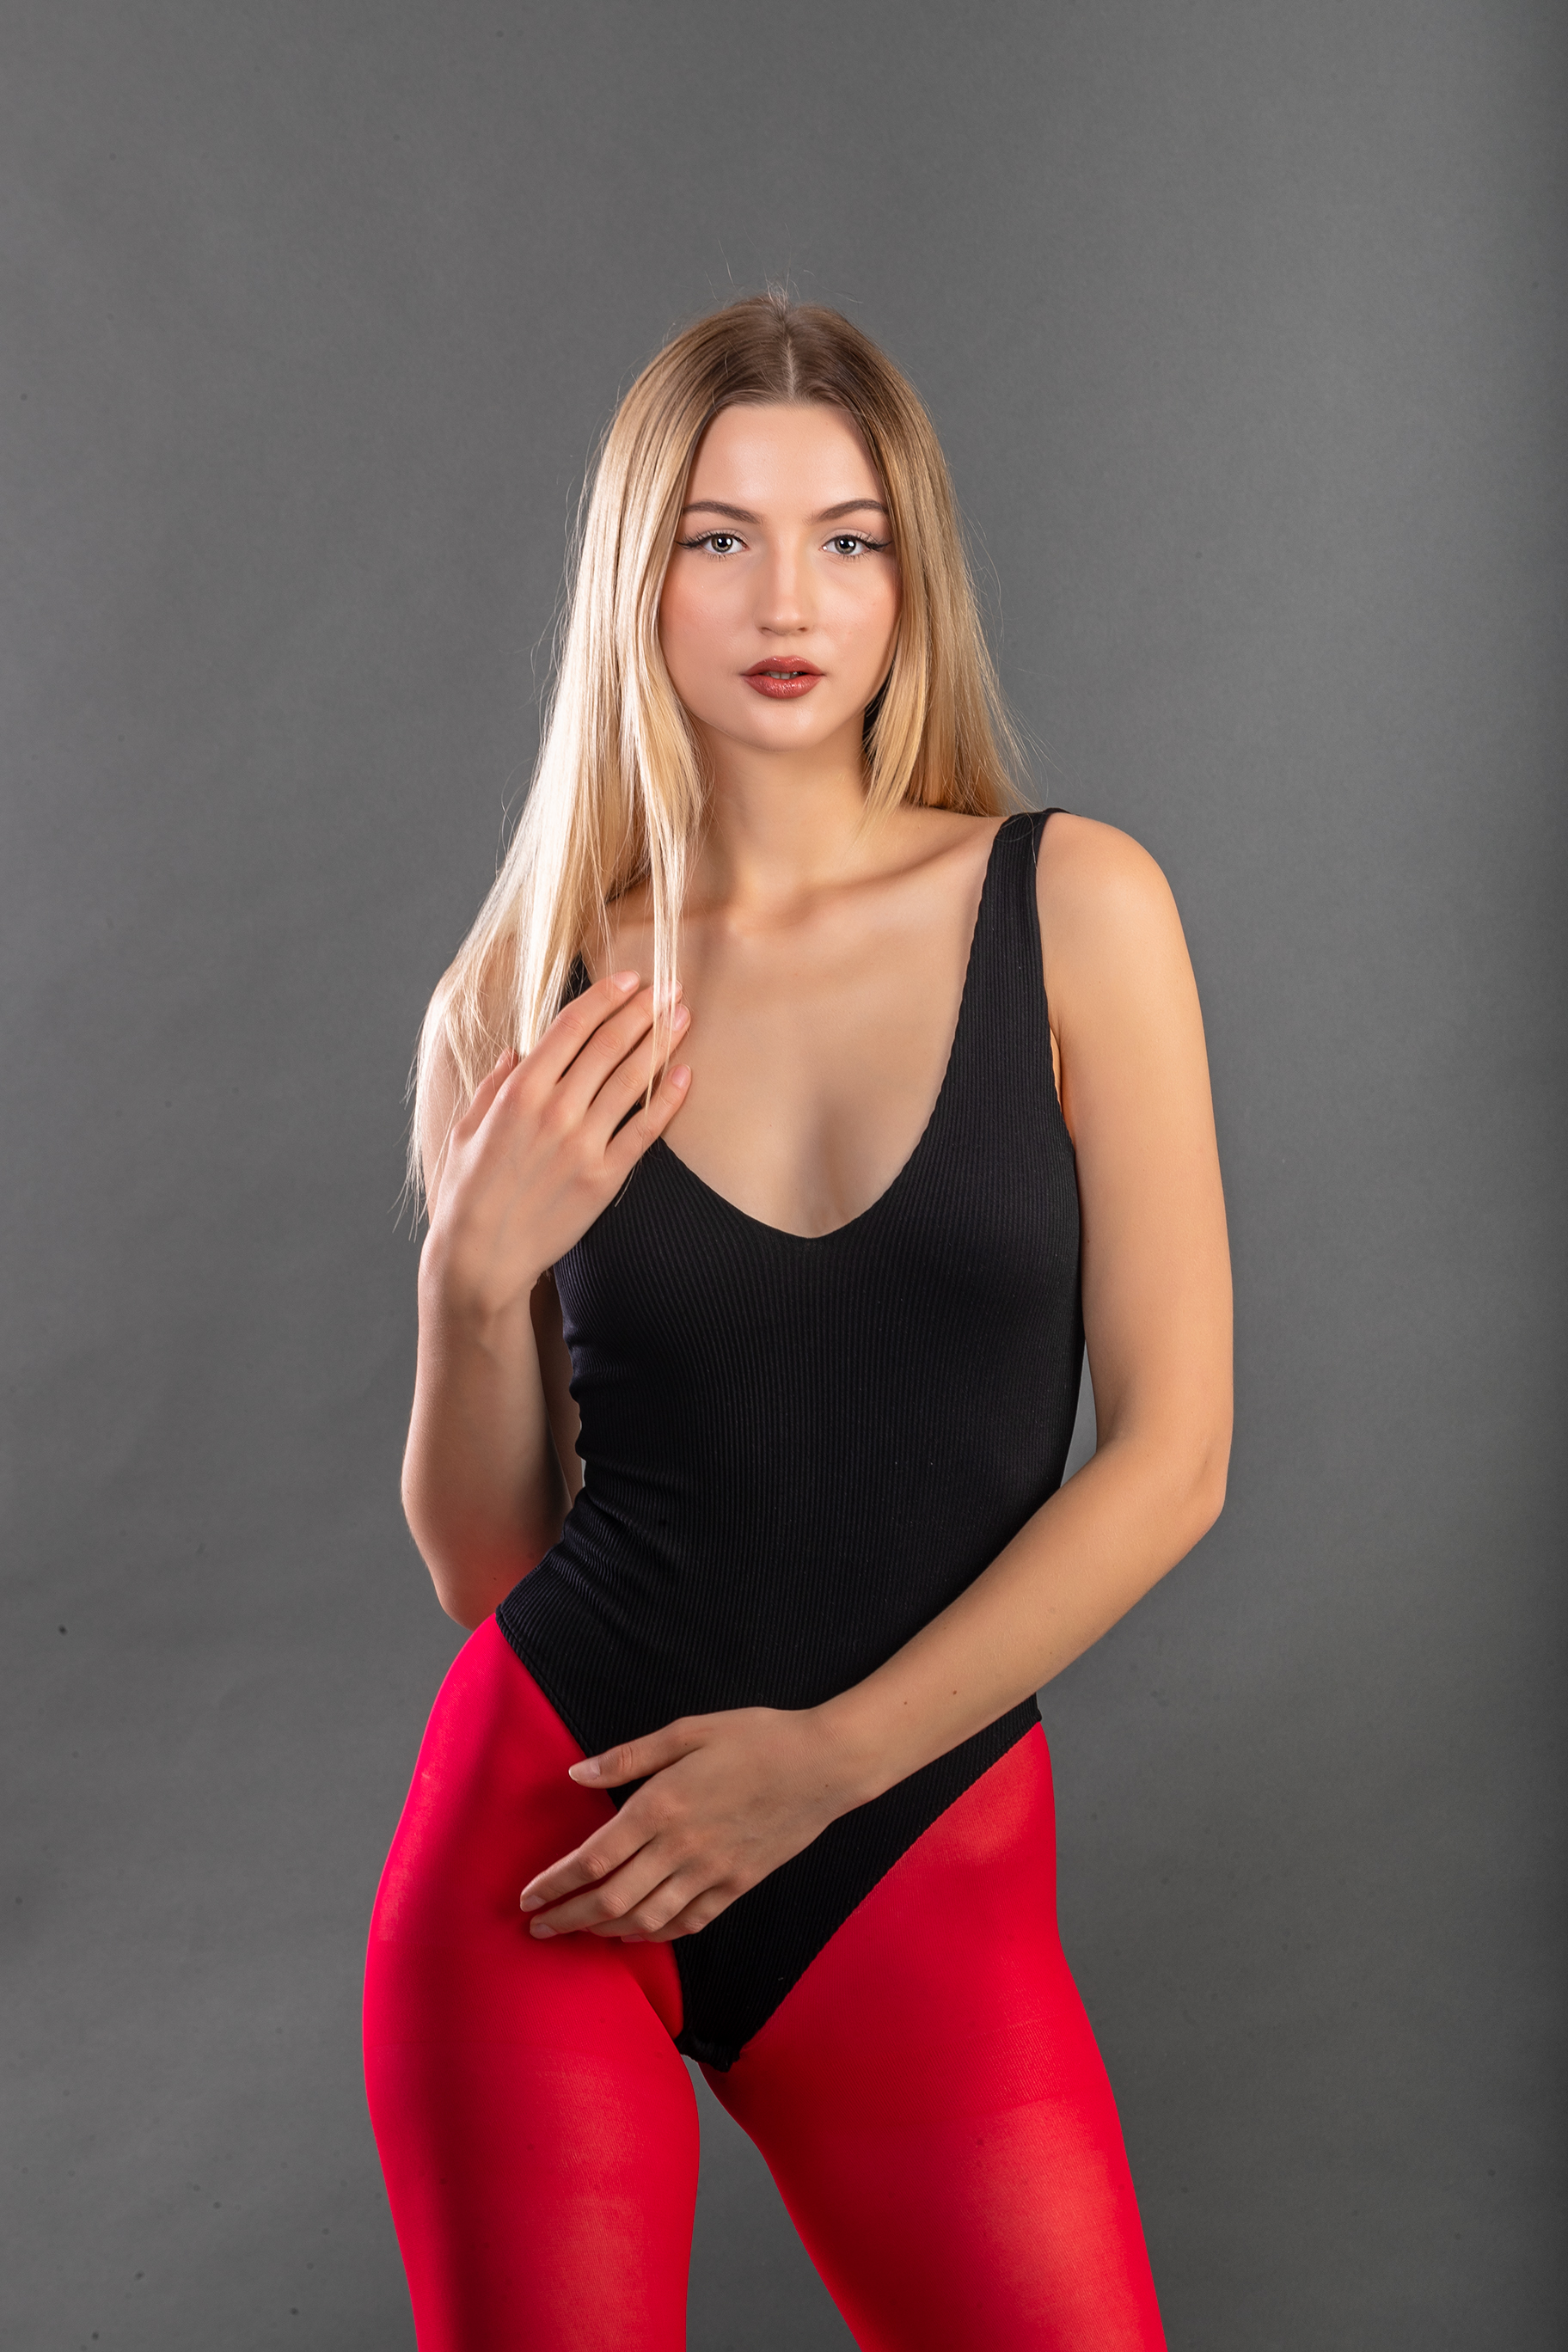
portrait, model, fashion, studio, photo shoot, makeup, canon, sexy, girl, woman, pretty, sexy girl, cute, hot, modeling, pose, thigh, tights, sportswear, black, knee, leotard, waist, elbow, one piece swimsuit, muscle, abdomen, sleeveless shirt, spandex, art model, maillot, foot, fashion model, leggings, thorax, torso, Active pants, hip, fetish model, makeover, latex clothing, ankle, stomach, physical fitness, yoga pants, See through clothing, calf, monokini, latex, high heeled shoe